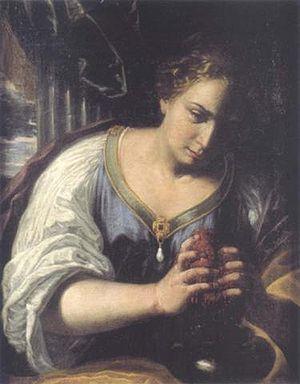
Antonio Gherardi est un peintre et un architecte italien baroque du XVIIᵉ siècle.